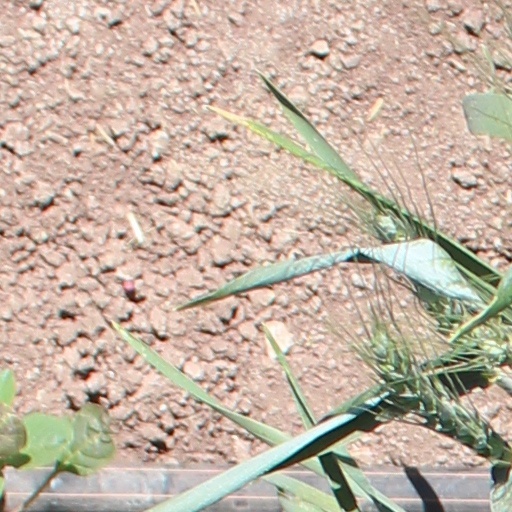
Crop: wheat